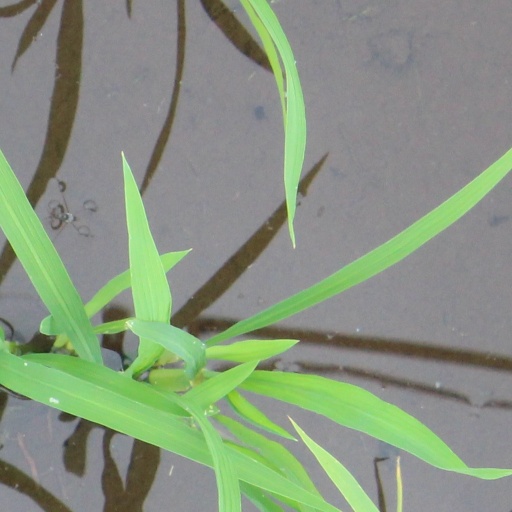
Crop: rice